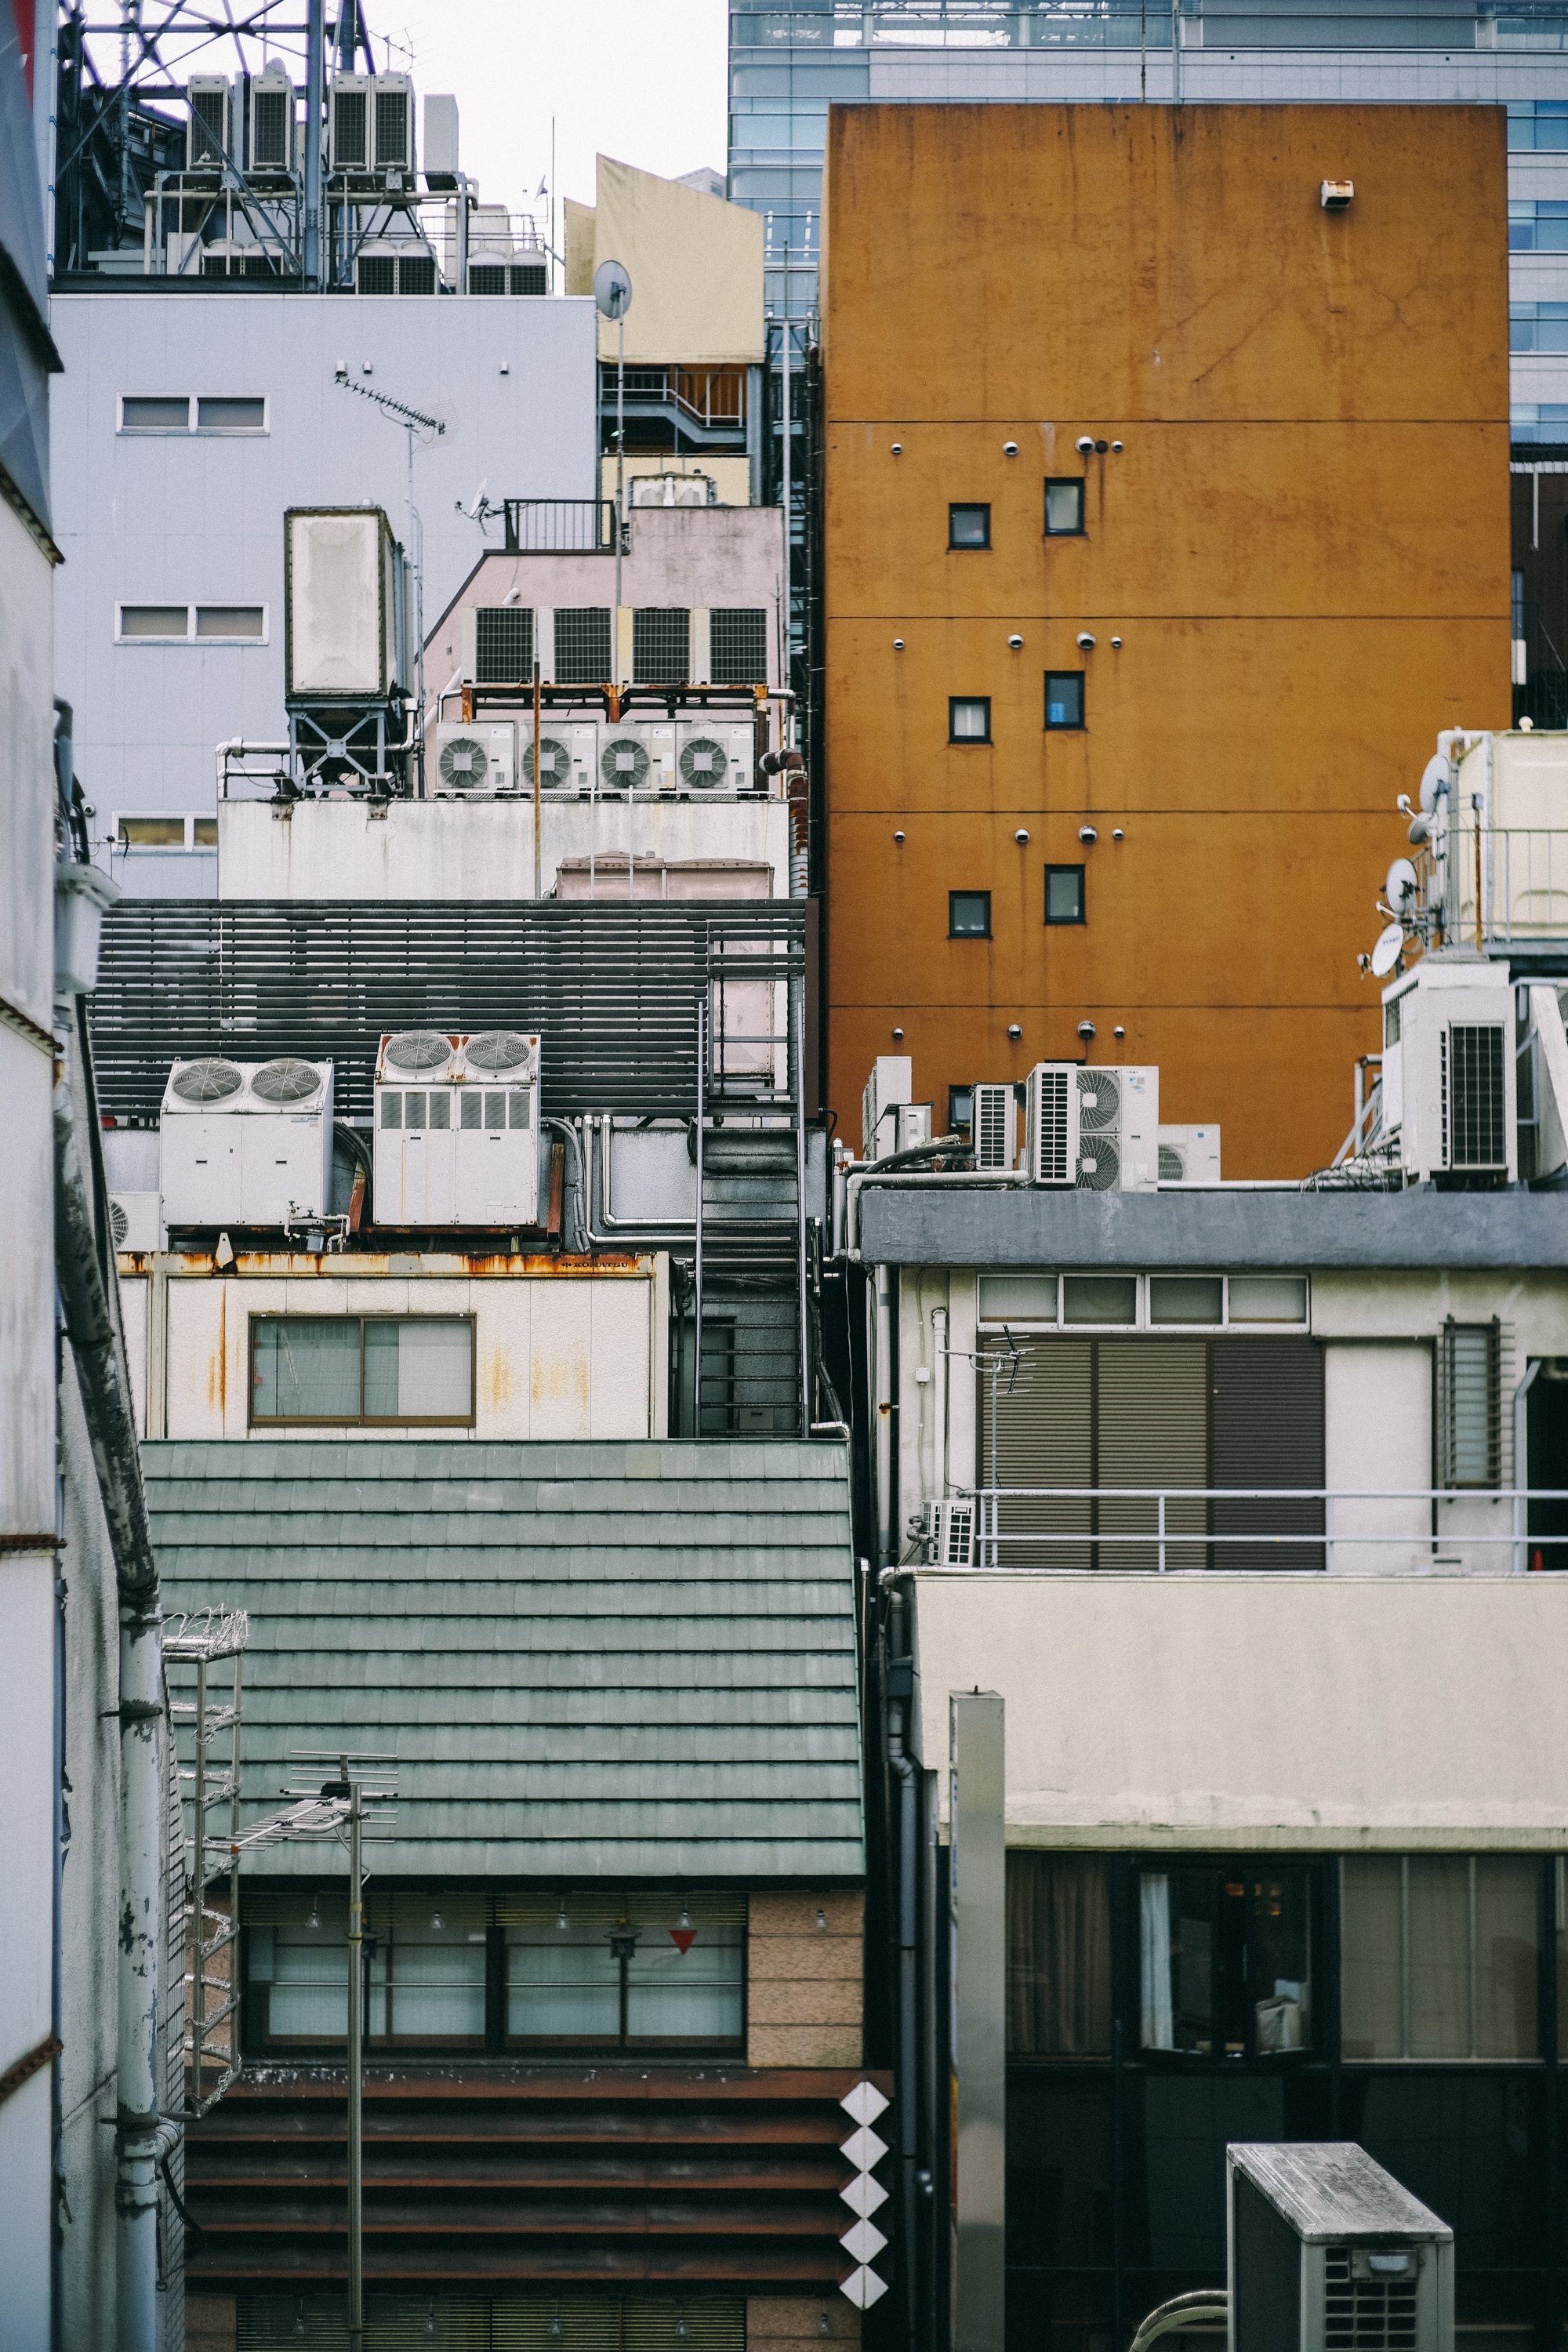
architecture, street, house, home, balcony, facade, apartment, tower block, neighbourhood, urban area, residential area